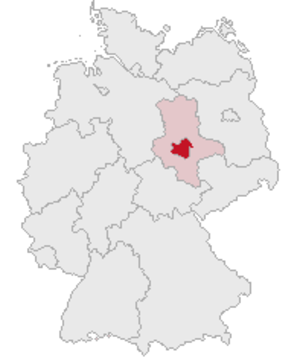
L'arrondissement du Salzland est un arrondissement de Saxe-Anhalt.